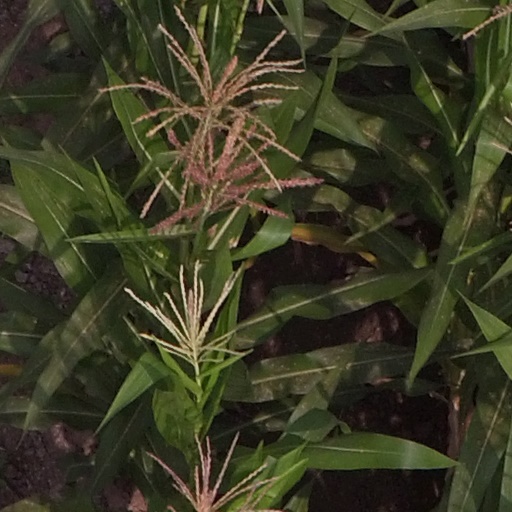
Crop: maize; corn